Leona Vicario

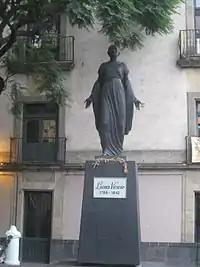
Statue of Leona Vicario located at a plaza on the corner of Republica de Brasil and Republica de Nicaragua in the historic center of Mexico City.

Her profile also appears on a version of the $5 Mexican coin, surrounded by the words "BICENTARIO DE LA INDEPENDENCIA", meaning "Bicentennial Anniversary of Independence."